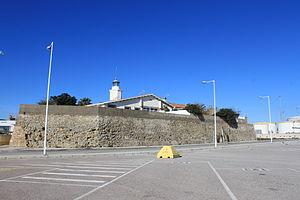
Le Phare de Isla Verde est un phare inactif situé à l'extrémité sud d'un ancien fort sur Isla Verde Punta Carnero dans le port d'Algésiras dans la province de Cadix en Andalousie. Il domine le Détroit de Gibraltar